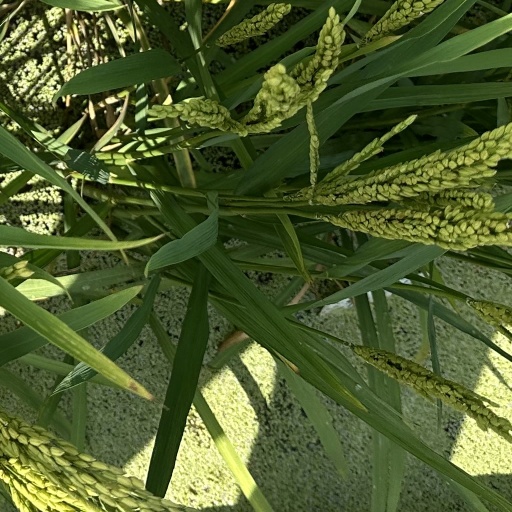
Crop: rice